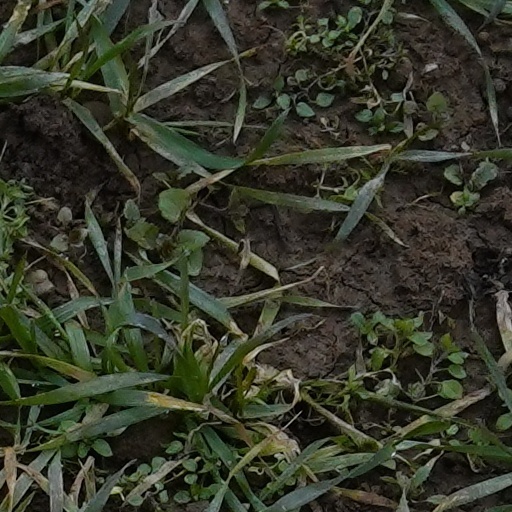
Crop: wheat